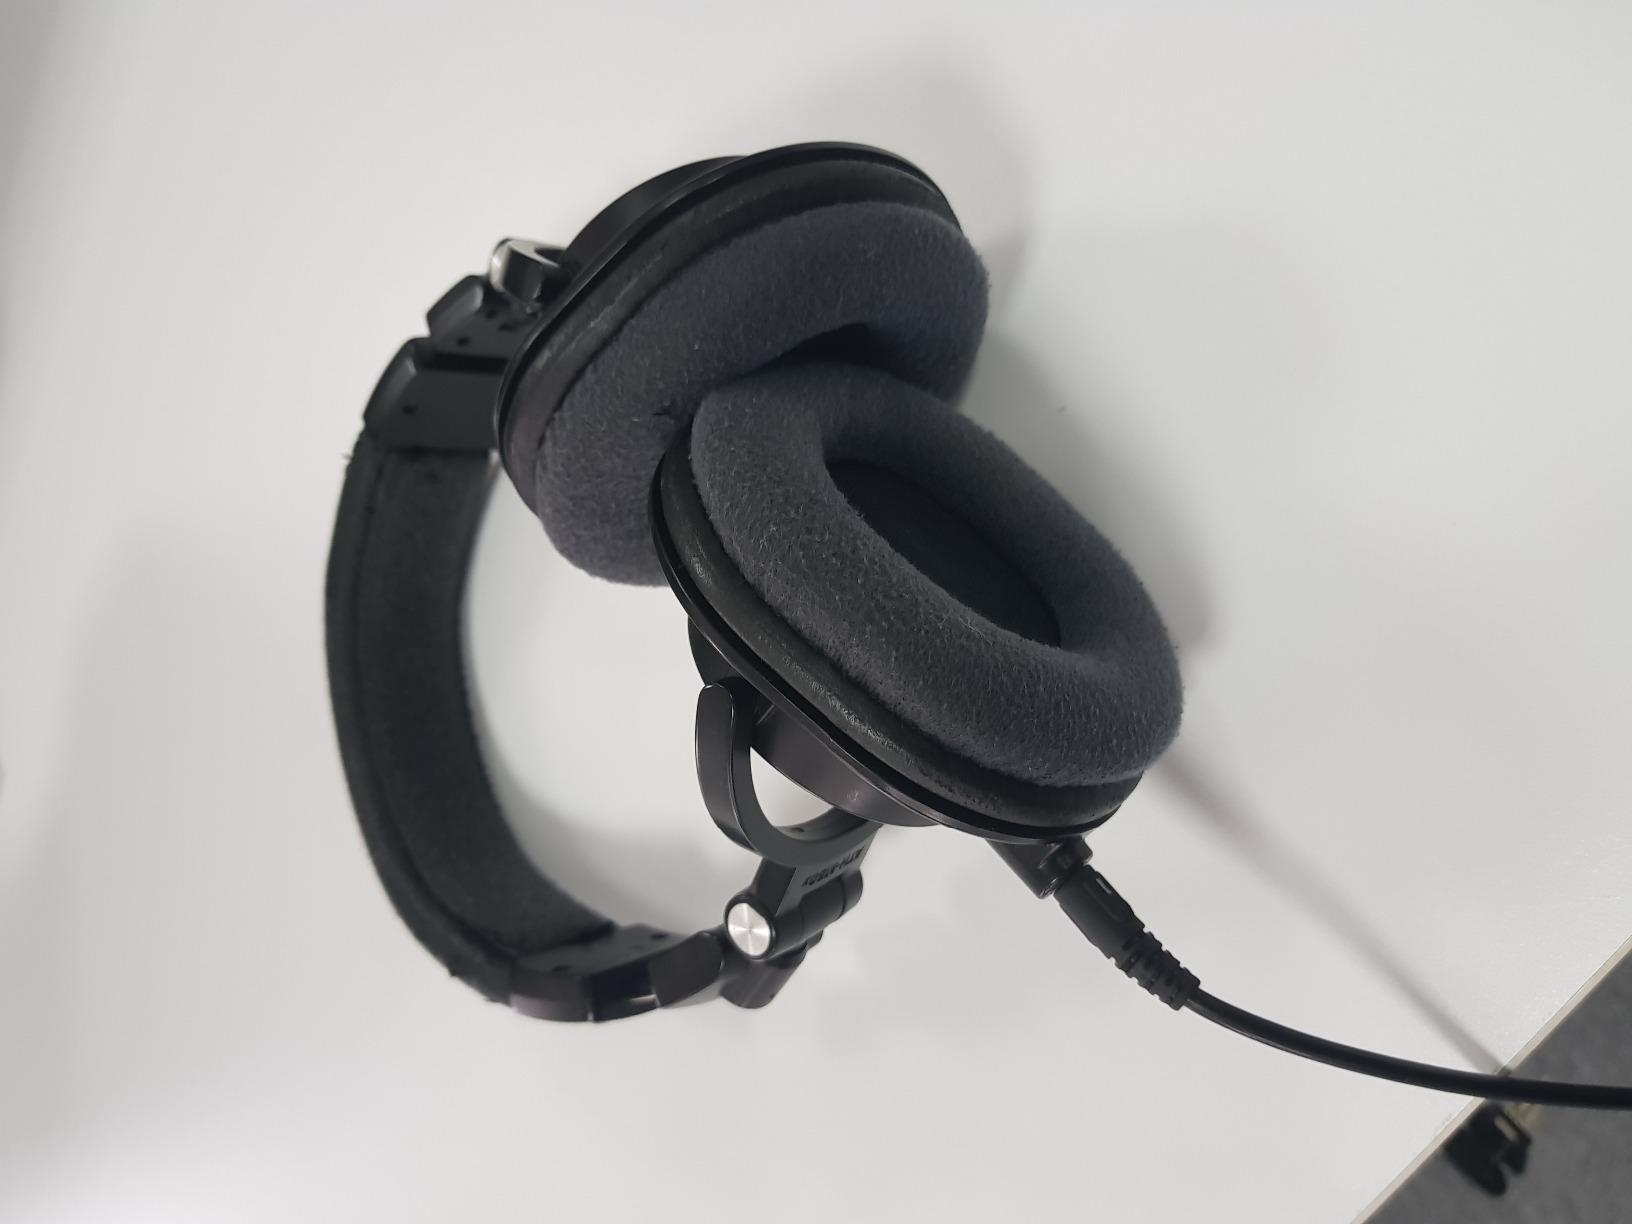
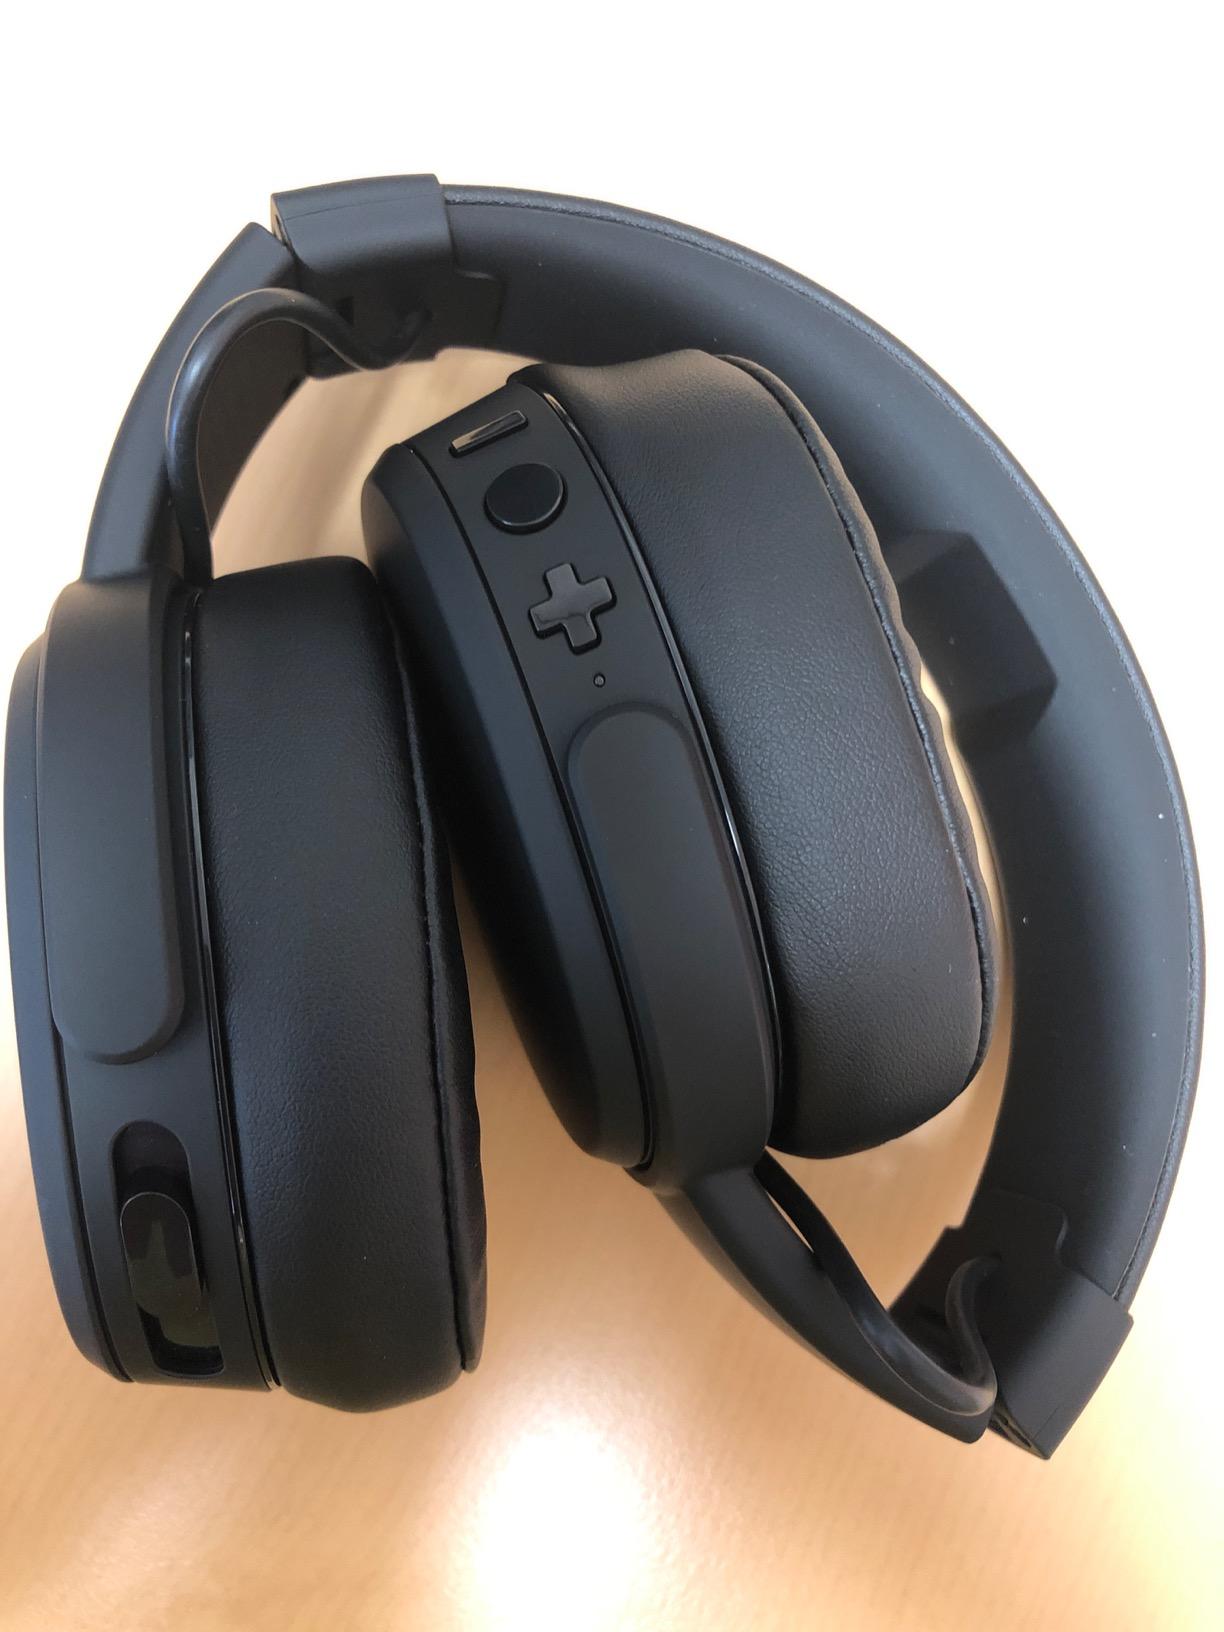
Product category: headphones
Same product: no